Benjamin Lee Whorf

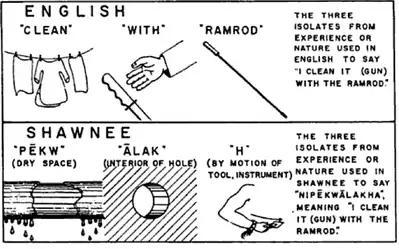
Whorf's illustration of the difference between the English and Shawnee gestalt construction of cleaning a gun with a ramrod. From the article "Language and Science", originally published in the MIT technology Review, 1940. Image copyright of MIT Press.

Whorf and Sapir both drew explicitly on Albert Einstein's principle of general relativity; hence linguistic relativity refers to the concept of grammatical and semantic categories of a specific language providing a frame of reference as a medium through which observations are made. Following an original observation by Boas, Sapir demonstrated that speakers of a given language perceive sounds that are acoustically different as the same, if the sound comes from the underlying phoneme and does not contribute to changes in semantic meaning. Furthermore, speakers of languages are attentive to sounds, particularly if the same two sounds come from different phonemes. Such differentiation is an example of how various observational frames of reference leads to different patterns of attention and perception.